Battle of Cana

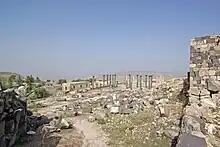
Ruins of Gadara, modern-day Umm Qais in Jordan.

The Port of Gaza was the last stop for spices that were carried by trade caravans from Eudaemon, in today's Yemen, across the Arabian peninsula, passing through Petra and ending up in the Gaza for shipment to European markets. The Nabataean Kingdom had generated considerable wealth from the passing of this trading route through their territory and had considerable influence over the Gazans. The Hasmonean King of Judaea, Alexander Jannaeus, had besieged the city of Gaza around 100 BC. This came after the Gazans had favoured the Ptolemaic Kingdom over the Judaeans in their recent battles. Gaza was occupied and its inhabitants put to the sword by Jannaeus.